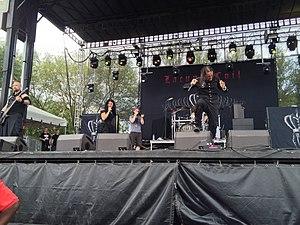
La discographie du groupe de metal gothique italien Lacuna Coil se compose de neuf albums studio, deux EP, deux albums live, deux compilation, un DVD, seize singles et seize clips.